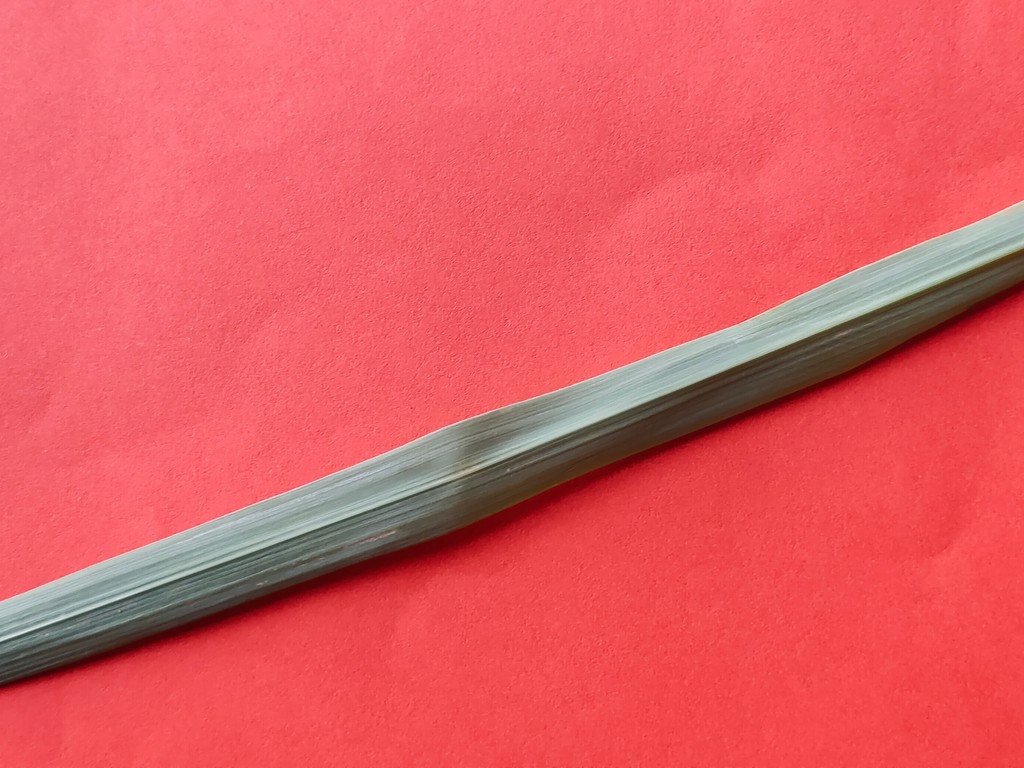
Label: Healthy